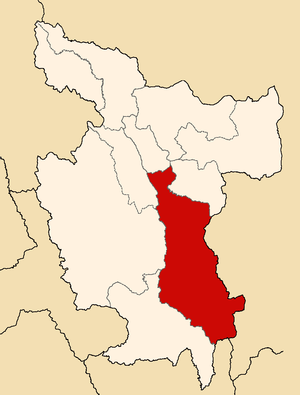
La province de Bellavista est l'une des dix provinces de la région de San Martín, dans le nord du Pérou. Son chef-lieu est la ville de Bellavista.